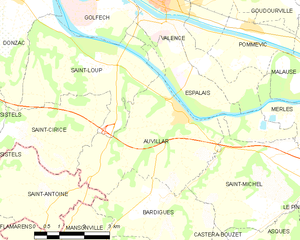
Carte des communes françaises Auvillar
Auvillar est une commune française du département de Tarn-et-Garonne en région Occitanie, située à la limite de la Lomagne et au bord de la Garonne.